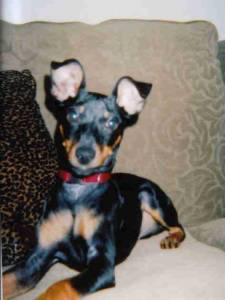
Animal: dog
Breed: miniature pinscher